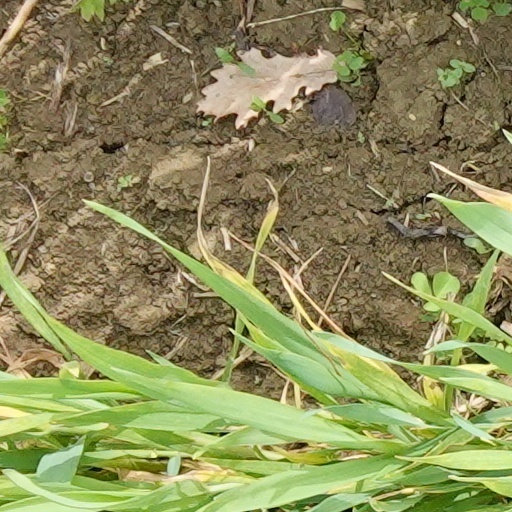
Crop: wheat